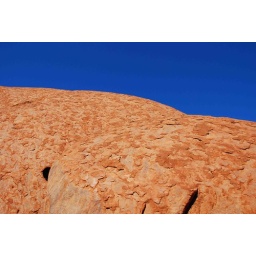
This is what the rock face of Uluru looks like. It's quite scaly and red, the result of iron in the rock rusting.